Hinduism in Assam

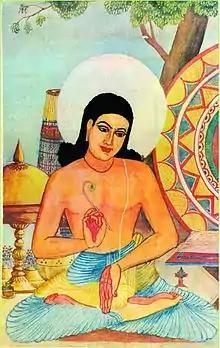
Sankardev, founder of Ekasarna sect of Hinduism

Most of the Hindus in Assam belongs to the Ekasarna sect of Vaishnavism which is the dominant faith of the region since its formation from 15th–16th century in Brahmaputra valley, Assam. The Ahom kings during their 600 yrs rule in Assam, have increasingly patronizing Hinduism alongside the proselytizing activities of Ekasarana Dharma since the 16th-century—a large section of the Bodo-Kachari peoples converted to different forms of Hinduism in the 17th–18th century and a composite Assamese consisting of caste-Hindus, tribals began to form. Suhungmung, was the first Ahom king who have converted into Hinduism and adopt a Hindu title, Swarganarayana during that medieval period of ahom rule. But some sources also argue that Jayadhwaj Singha was the first Ahom king who have formally accepted Hinduism. Rudra Singha was the first who announced publicly of his inclination towards Hinduism and consequently later on he became a disciple of a Hindu Brahman priest. The historical roots of the Hindu religion in Assam dates back to at least 4th–7th centuries when Varman dynasty were ruling in the region. Vedic sacrifices such as the Ashvamedha and other Brahmanical rites and rituals were prevalent in this region during that period. The form of Hinduism that developed in the Assam region has long been a complex negotiation link between Vedic traditions with indigenous folk practices and beliefs. Before the arrival of Hindu religion in the fertile valley of Brahmaputra, Majority of ethnic Assamese people practiced an indigenous religion known as Ahom religion, followed by Bodo people who professed Bathouism and various ethnic tribals like : Karbi, Dimasa, Mising and Rabha were practitioners of Animism prior to the coming of Hinduism in the valley.